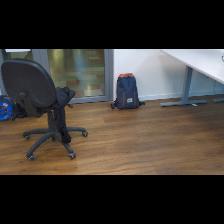
Label: NonHuman